St Neot, Cornwall

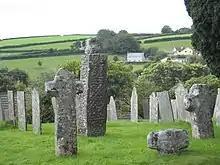
Ancient crosses in St Neot churchyard

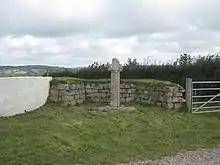
A cross at Tredinnick (found in 1958)

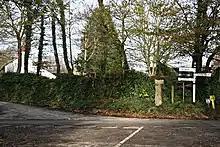
Wenmouth Cross

Arthur Langdon (1896) records eight Cornish crosses and two cross bases in the parish. Four-hole Cross is located by the main Launceston to Bodmin road close to the milestone showing eight miles to Bodmin. The shaft is ornamented on all four sides. The other crosses are three in the vicarage garden, another in the village, another in the churchyard (its shaft is ornamented on all four sides with interlaced carving), and others at Hilltown and Newtown.